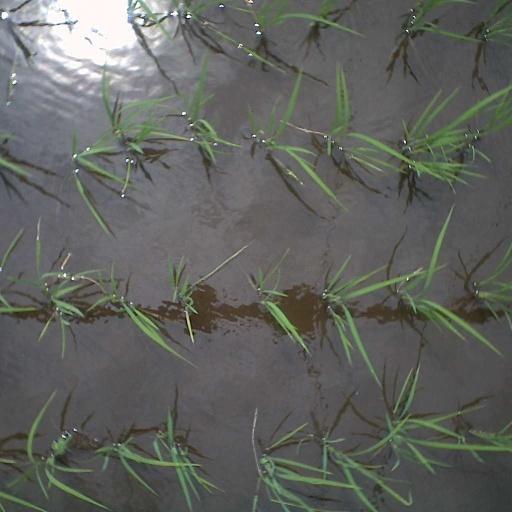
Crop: rice